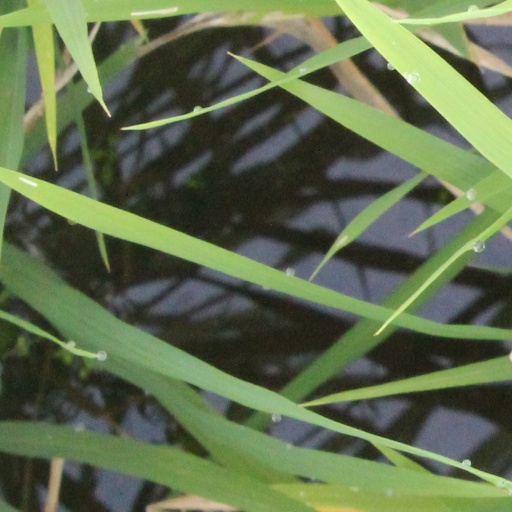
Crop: rice